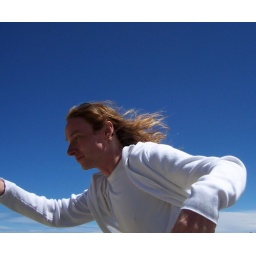
running against a blue sky